List of battleships of France

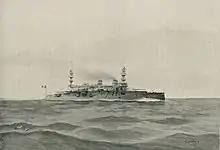
Illustration of "Charles Martel" underway

"Charles Martel" was the first of a group of five broadly similar battleships ordered during the 1890 construction program as part of the French response to a major British naval construction program. The five ships were built to the same basic design parameters, though the individual architects were allowed to deviate from each other in lesser details. The ships were ordered in response to the British Naval Defence Act of 1889, which had authorized the construction of the eight s; the French law aimed to keep the fleet in a position of relative parity with the Royal Navy. A total of twenty-eight battleships were to be built throughout the program. To keep costs down and minimize objections from the Chamber of Deputies, the displacement of the new ships would be limited to . The basic design for the first ship, "Charles Martel", was also prepared by Huin, who based it on "Brennus", though the armament was arranged in the lozenge layout that had been used on a number of older ironclad battleships like the . The ship proved to be a disappointment in service, as did her four half-sisters, all of which suffered from poor stability, largely a result of their pronounced tumblehome and overloaded construction.